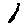
Label: 1